Clement A. Trott

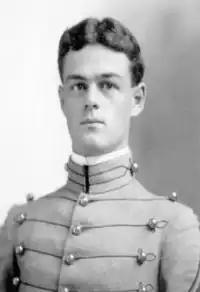
At West Point in 1899

Clement A. Trott was born on December 14, 1877, in Milwaukee, Wisconsin as the son of immigrants from Germany. Following high school, he received an appointment to the United States Military Academy at West Point, New York, where he became active in the baseball team and was nicknamed "The Baron" due to his German ancestry. Trott graduated on February 15, 1899, with Bachelor's degree and was commissioned second lieutenant in the Infantry branch.